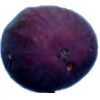
Label: Fig 1